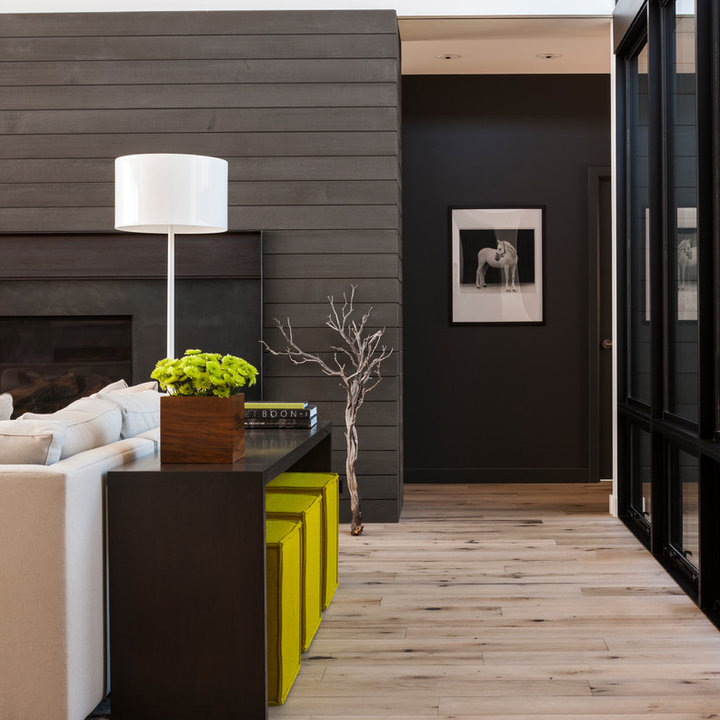
Style: Modern